Little Shop of Horrors (1986 film)

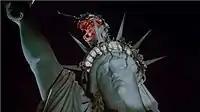
Audrey II on top of the Statue of Liberty in the film's planned ending.

Oz and Ashman wanted to retain the ending of the musical where Seymour and Audrey get eaten and the plant succeeds and takes over the city of New York, but Geffen was against it. "He said you can't do that", Oz recounts. "But again he knew what Howard and I wanted to do, so he supported us." A special effects team skilled in working with miniatures went to great lengths to create the finale. The model department was supervised by Richard Conway, known for his model work on "Flash Gordon" and "Brazil". "It was all model stuff, that was the brilliant thing. He created the bridge, the buildings, several Audrey IIs and created all of it, all on tabletop. It's all old-fashioned, tabletop animation" (although no stop motion animation was used in the film or in the ending). The visual effects work was supervised by Bran Ferren ("Altered States").